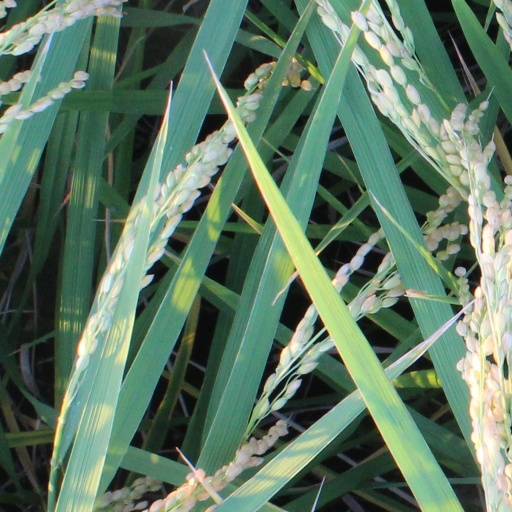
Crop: rice